Forest Fair Mall

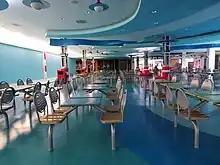
An abandoned food court in a shopping mall, featuring blue floors and unused blue tables.

Three local business owners announced plans in 2011 to open ice skating rinks in the vacated Bigg's. By this time, Guitar Center had also closed, and a studio was proposed for its space, while a hotel was slated for the space originally occupied by Elder-Beerman. Bass Pro Shops announced it would relocate to West Chester Township in 2013; that year, the mall was again renamed to Forest Fair Village. Burlington Coat Factory moved out in 2013, and Danbarry Dollar Saver closed in 2014. The proposed relocation of Bass Pro Shops, combined with the ongoing tax delinquency, delayed any further redevelopment. A plan to redevelop with Prudential Commercial Real Estate fell through in 2014 when that company's listing agreement expired. By 2017, only Kohl's, Bass Pro Shops, an arcade, and a children's entertainment complex remained in operation. A brokerage team put the mall on sale in 2017. In mid-2017, a Christian media company expressed interest in using part of the property as a studio.